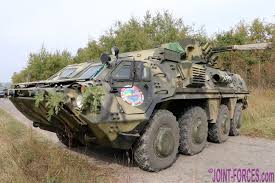
Label: BTR